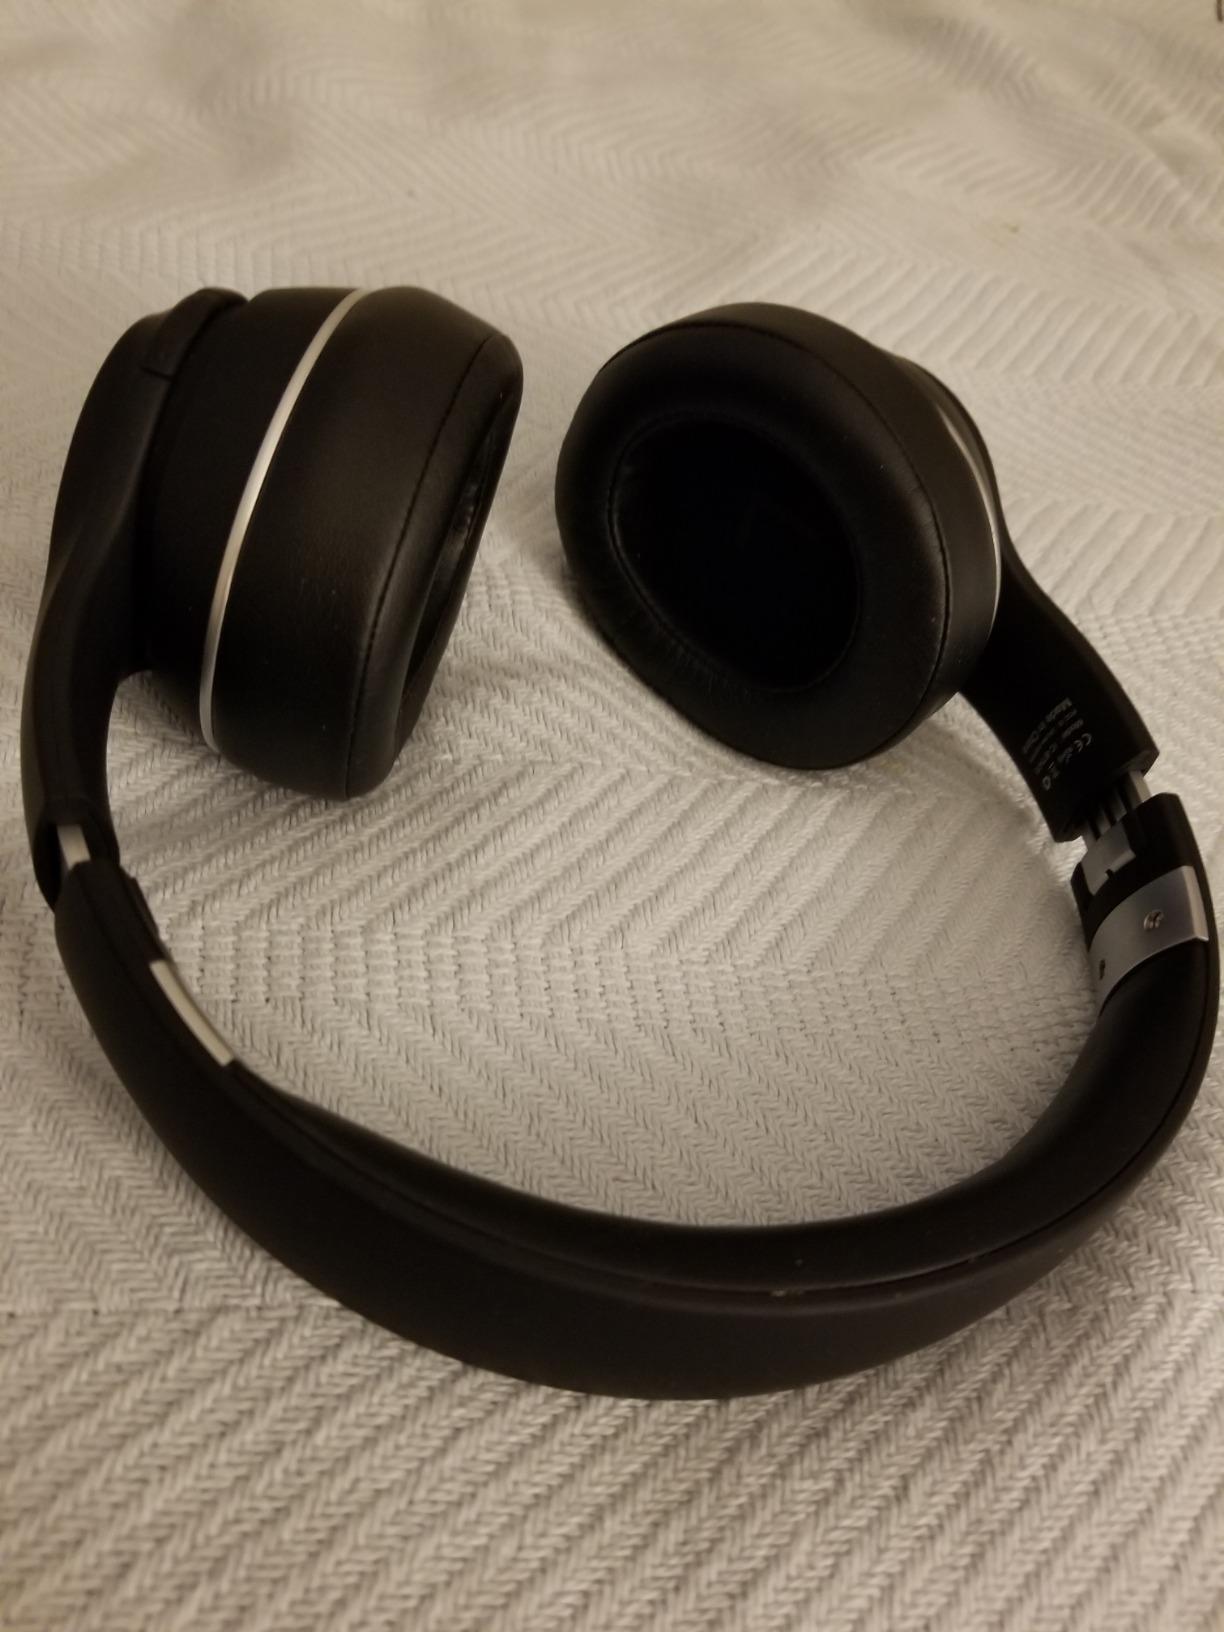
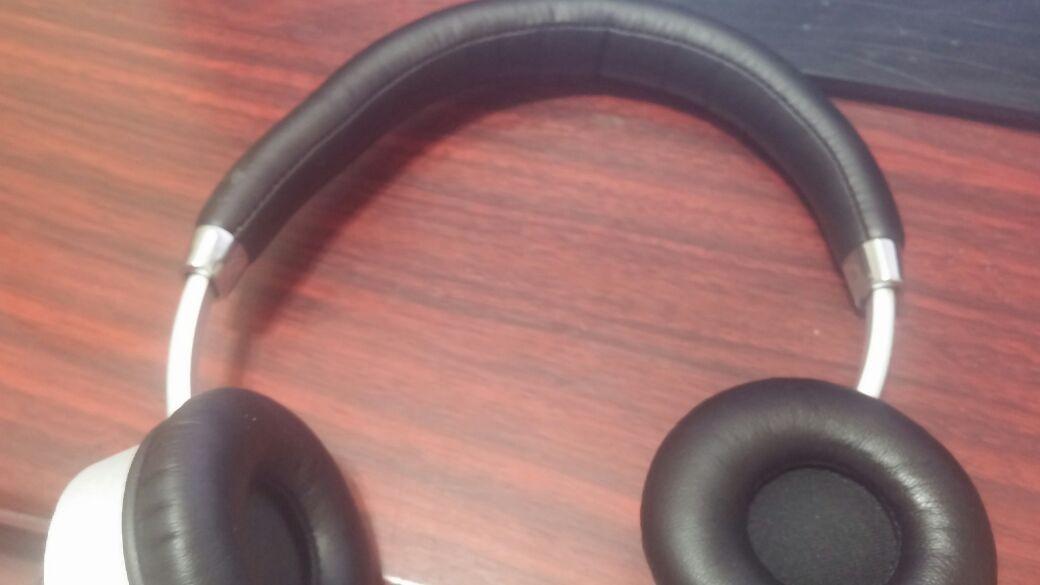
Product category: headphones
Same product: no